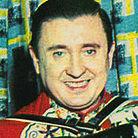
Age: 42